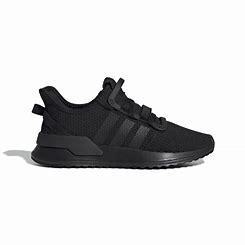
Brand: Adidas
Model: U_path Run